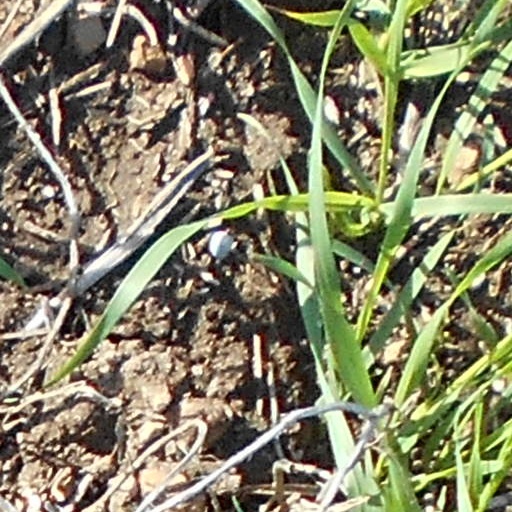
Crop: wheat